Sue Ryder

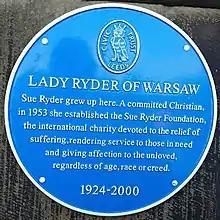
Lady Ryder Blue Plaque

Margaret Susan Cheshire, Baroness Ryder of Warsaw, Baroness Cheshire, (3 July 1924 – 2 November 2000), commonly known as Sue Ryder, was a British volunteer with Special Operations Executive in the Second World War, and a member of the First Aid Nursing Yeomanry, who afterwards established charitable organisations, notably the Sue Ryder Foundation (now known as simply Sue Ryder).